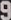
Number: 9